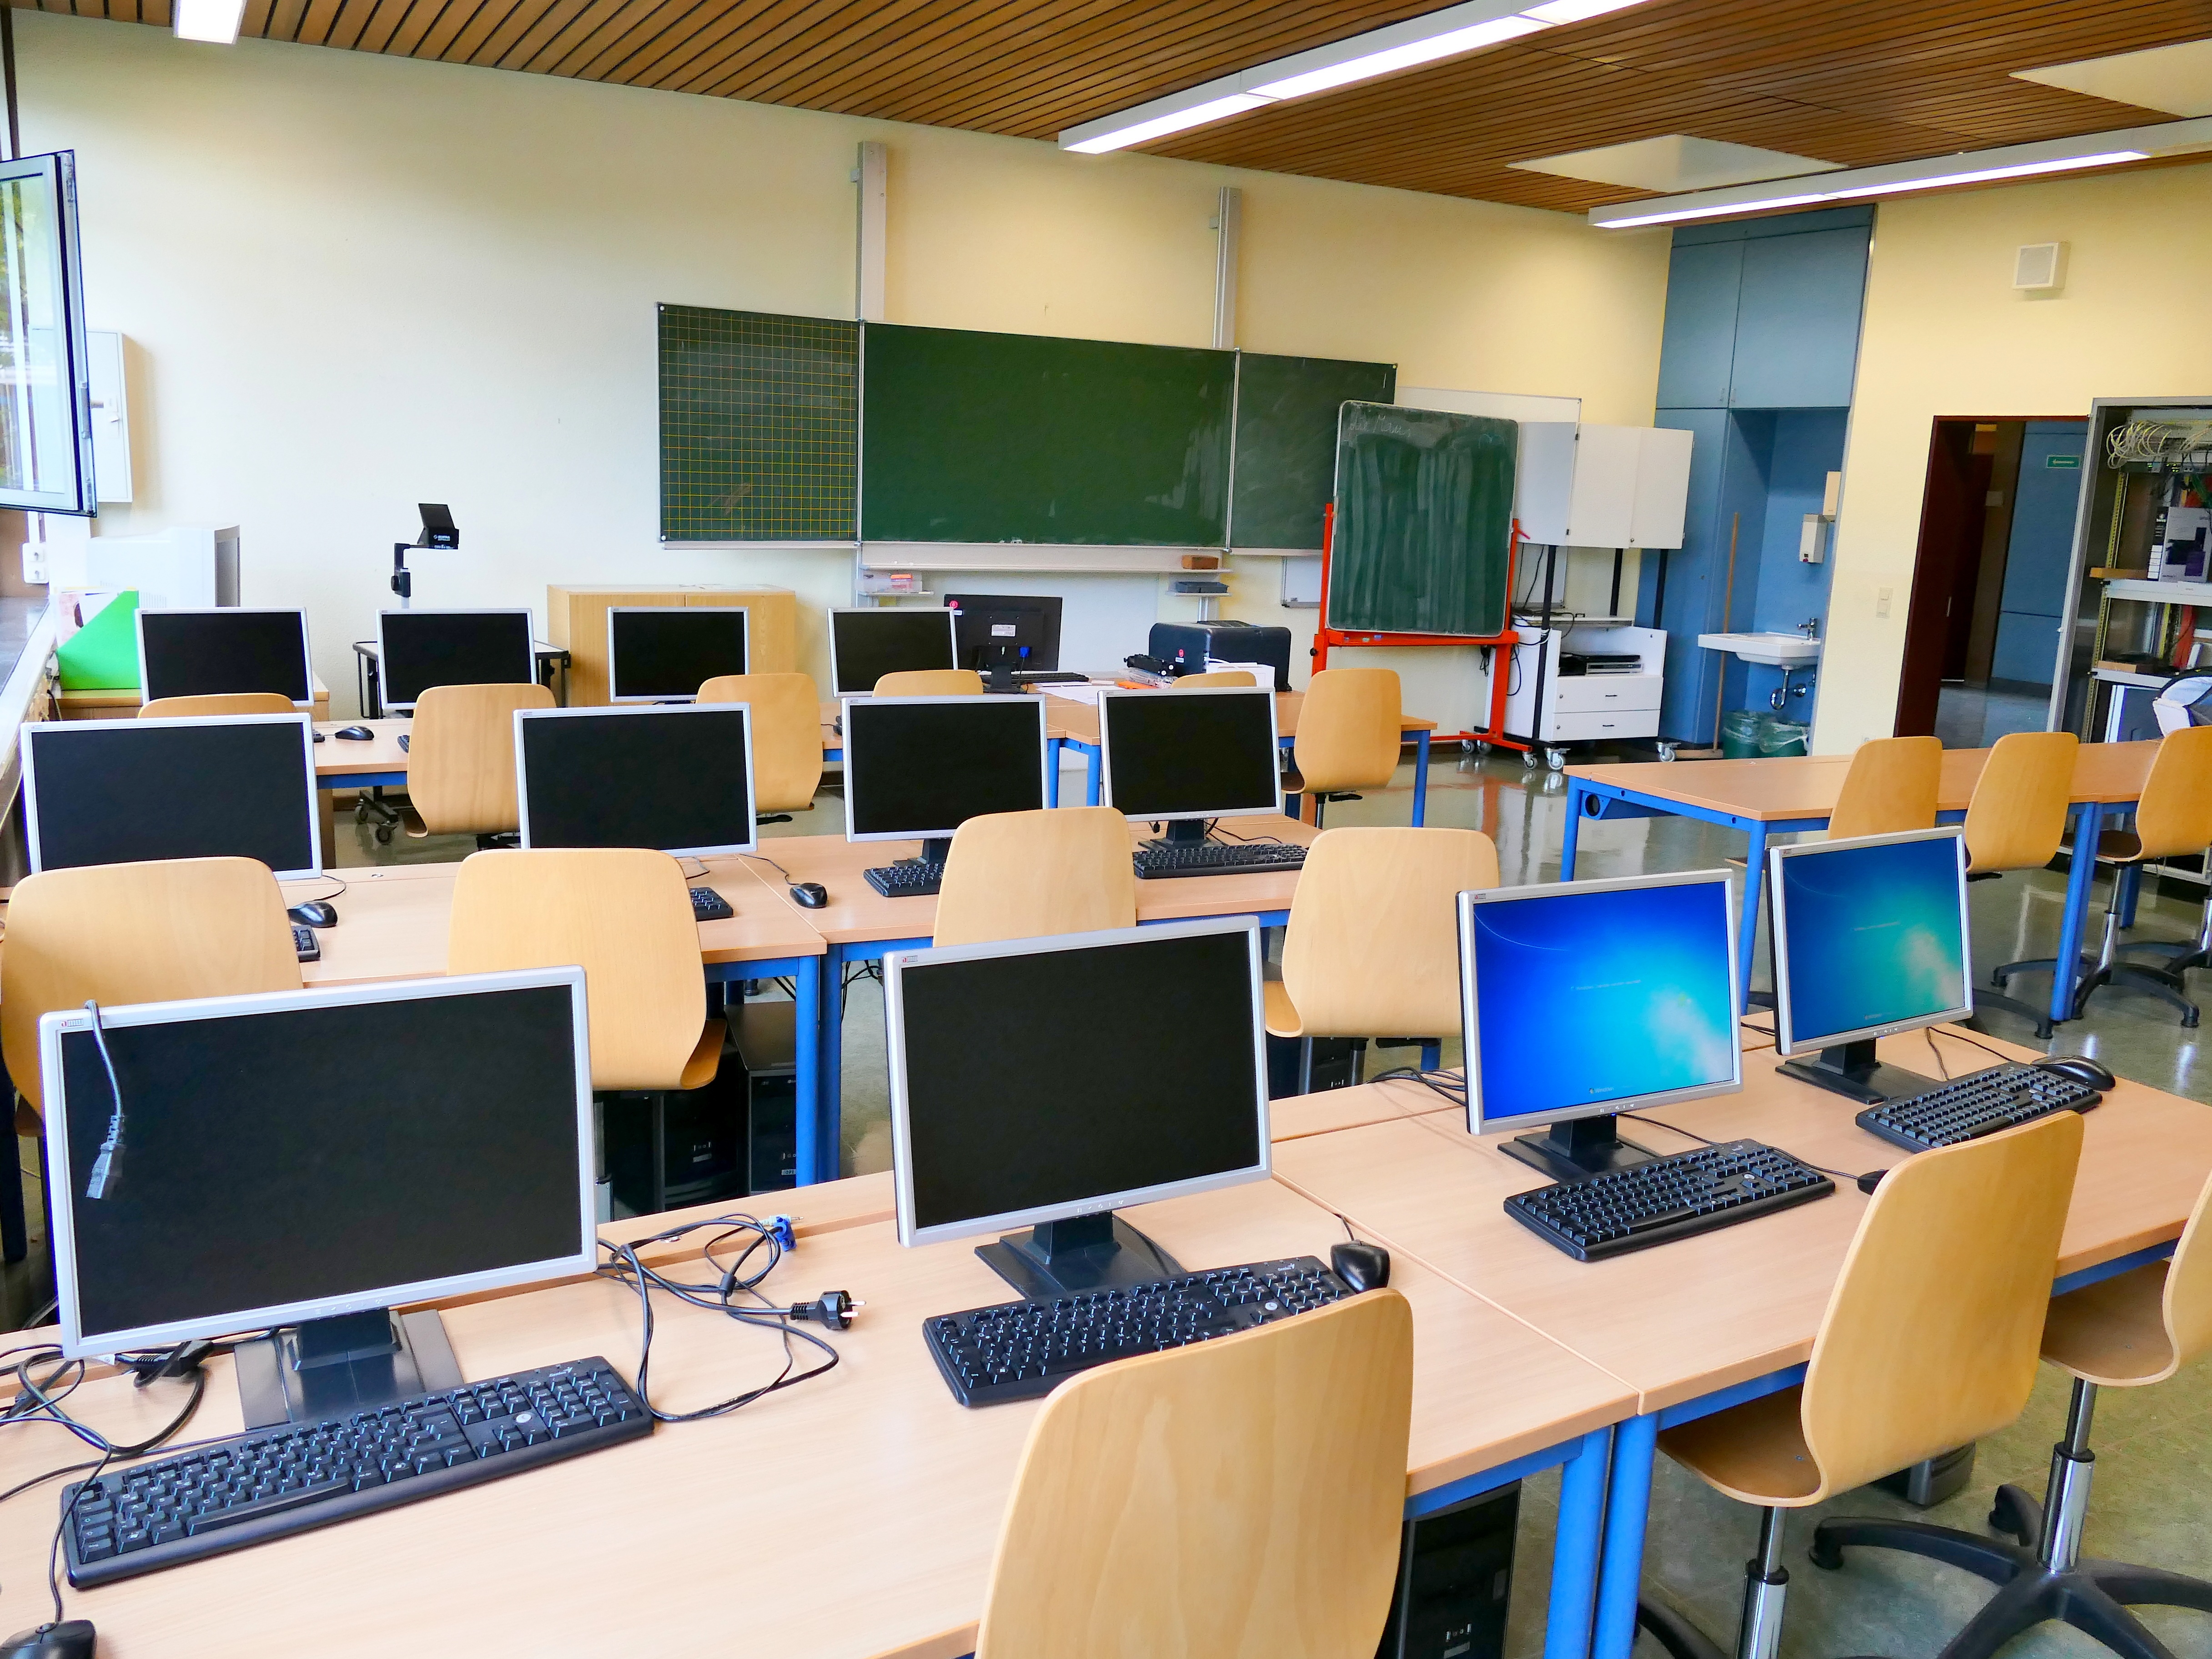
office, room, classroom, school, computer room, conference hall, training room, computer training